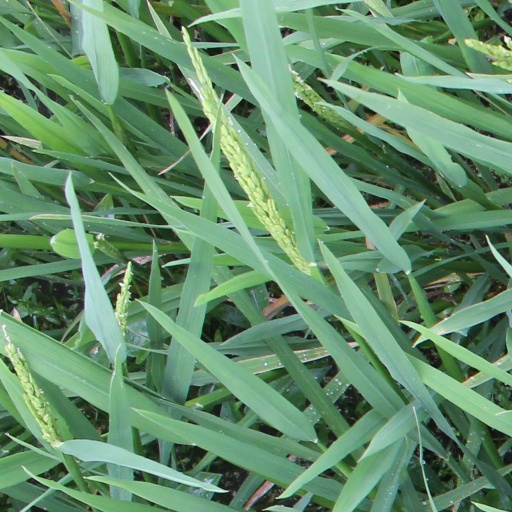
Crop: rice